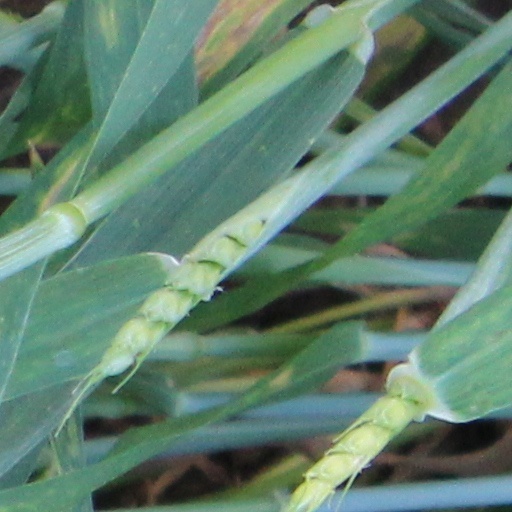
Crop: wheat